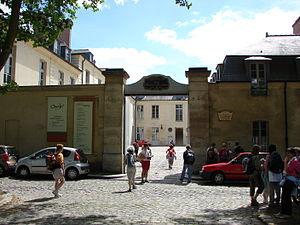
Entrée de l'Hôtel des Menus Plaisirs du 22 avenue de Paris Versailles
L'Atelier de recherche et de création pour l'art lyrique est une compagnie nationale de théâtre lyrique et musical, régie par la loi associative du 1ᵉʳ juillet 1901. Elle est basée à Paris dans le 20ᵉ arrondissement. Fondée en 1983 par le metteur en scène Christian Gangneron, l'ARCAL est spécialisée dans la production de spectacles de théâtre lyrique et musical, essentiellement des créations, dont elle assure une large diffusion à Paris et en région.
Créé en 1987, à l’initiative du ministère de la Culture, par Vincent Berthier de Lioncourt et Philippe Beaussant, le centre de musique baroque de Versailles a pour mission de retrouver, de restaurer, d’éditer et de diffuser, le plus largement possible, le patrimoine musical français des XVIIᵉ et XVIIIᵉ siècles, une période particulièrement riche, mais jusqu’à présent méconnue, de son histoire musicale.
L’hôtel des Menus Plaisirs est situé 22 avenue de Paris à Versailles.